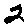
Label: 2